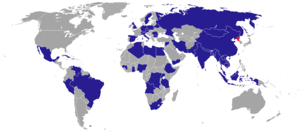
La Corée du Nord est représentée dans le monde grâce à ses missions diplomatiques. Elle est aujourd'hui l'un des pays les plus isolés au monde, et entretient des relations relativement